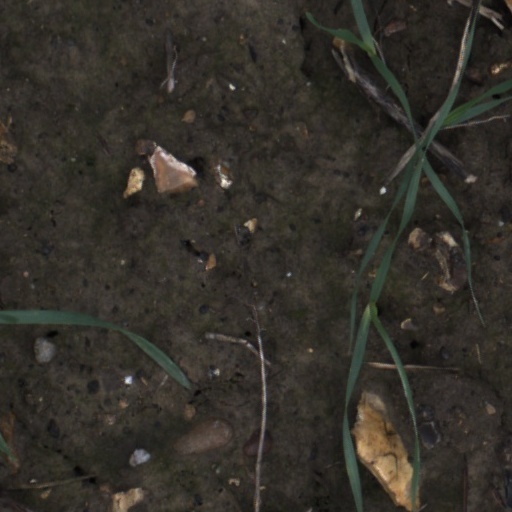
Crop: wheat